William Owen (architect, born 1791)

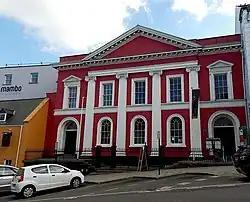
Shire Hall, Haverfordwest

Ruins of the "Big House" at Landshipping